Rev (HIV)

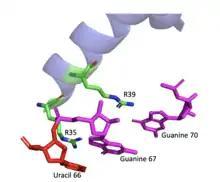
Shown are residues Arg35 and Arg39 (colored by element with IUPAC standards) that make specific contacts with residues uracil 66 (red), guanine 67, and guanine 70 (magenta) during RNA binding (PDB 4PMI).

The ARM contains residues R35 and R39 that make base-specific contacts with residues on the RRE mRNA, specifically to bases uracil 66, guanine 67, and guanine 70, respectively. On the opposite side of these bases, residues N40 and R44 make base-specific contacts with nucleotides uracil 45, guanine 46, guanine 47, and adenine 73. In addition to these stabilizing contacts, additional Arg residues within the ARM, as well as T34, make nonspecific contacts with bases on the mRNA.